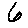
Label: 6